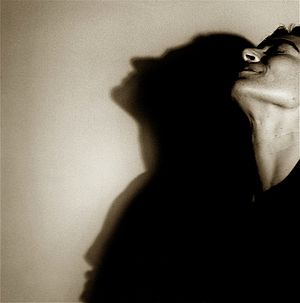
Augusto De Luca / Galleri
Augustus De Luca er en italiensk fotograf.